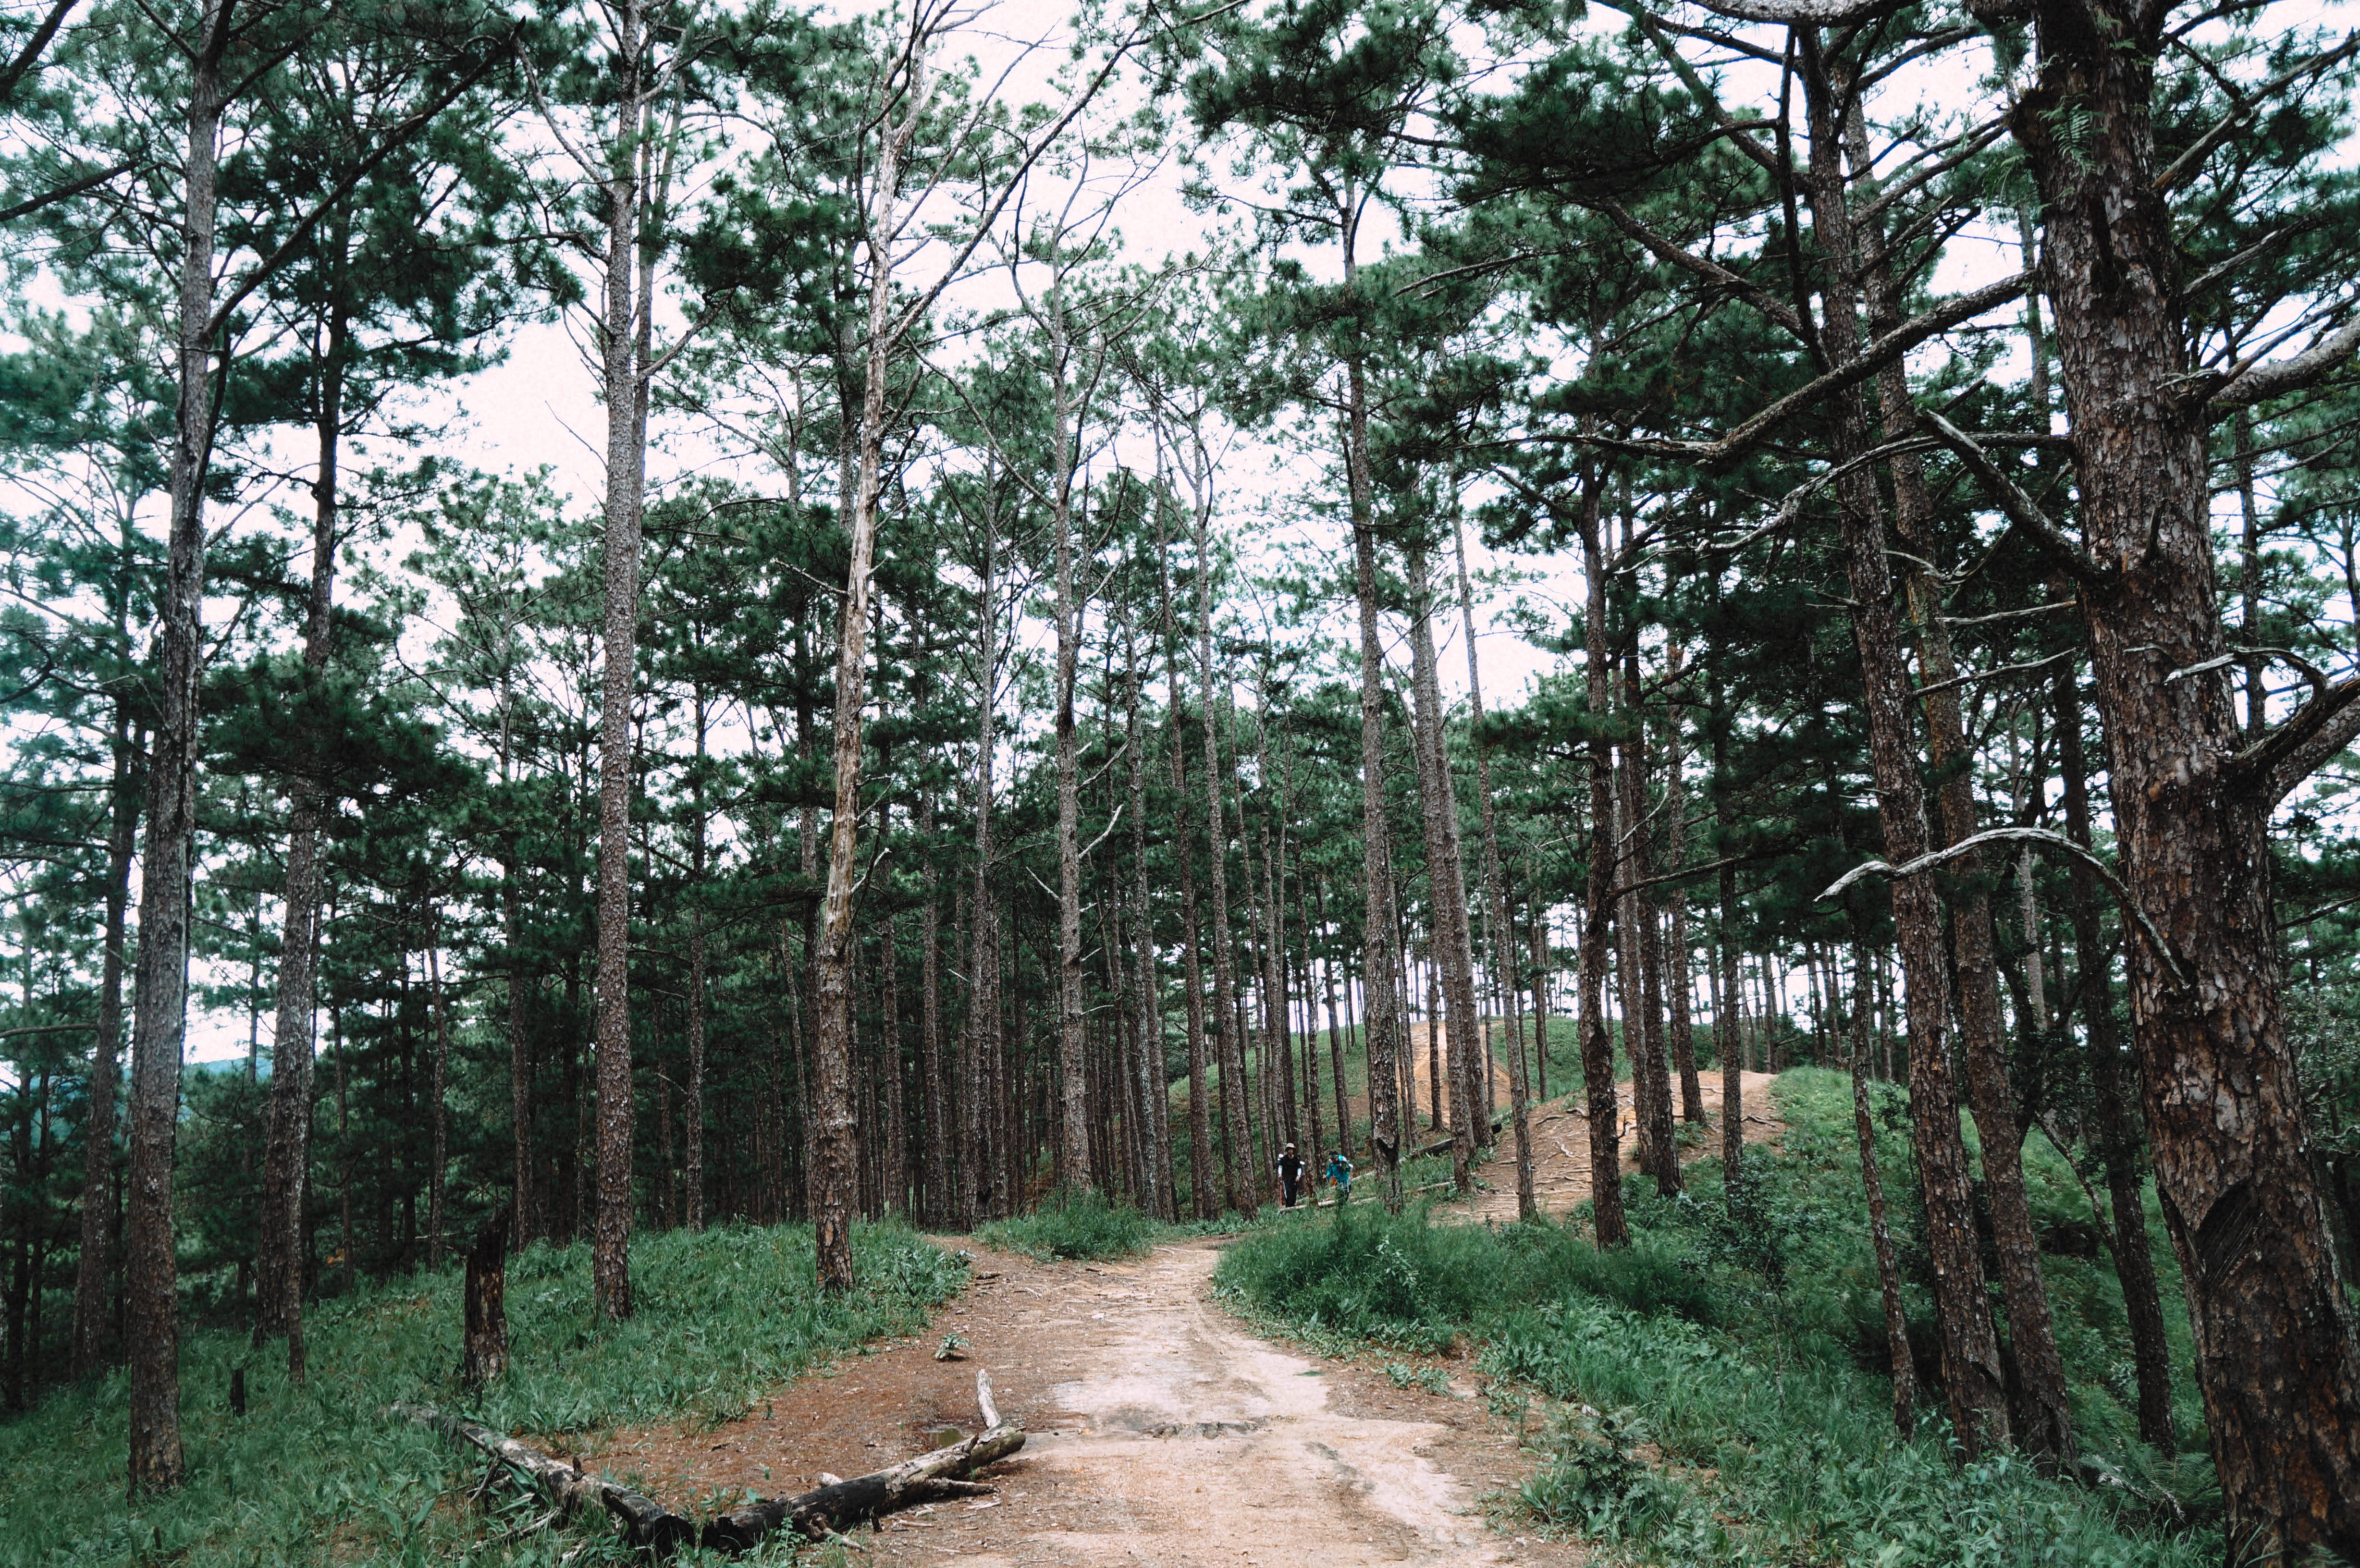
tree, forest, wilderness, plant, trail, jungle, spruce, woodland, habitat, ecosystem, biome, old growth forest, natural environment, woody plant, temperate broadleaf and mixed forest, temperate coniferous forest